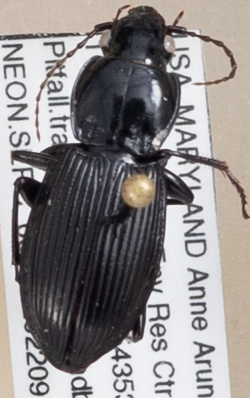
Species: Pterostichus stygicus
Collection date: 2022-09-15
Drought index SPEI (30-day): -0.212
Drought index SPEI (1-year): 0.142
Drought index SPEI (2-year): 0.9